2023 Illinois State Redbirds football team

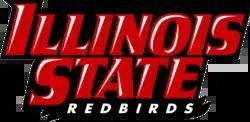
Illinois State Redbird Wordmark

The 2023 Illinois State Redbirds football team represented Illinois State University as a member of the Missouri Valley Football Conference (MVFC) during the 2023 NCAA Division I FCS football season. They were led by 15th-year head coach Brock Spack. Illinois State played home games at Hancock Stadium in Normal, Illinois.